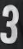
Number: 3